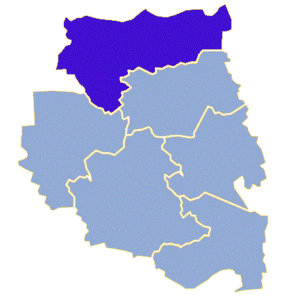
Skwierzyna est une gmina urbaine-rurale ou mixte de la powiat de Międzyrzecz, dans la Voïvodie de Lubusz, dans l'ouest de la Pologne.